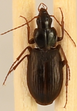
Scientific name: Calathus advena
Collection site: Niwot Ridge NEON (NIWO), plot NIWO_009